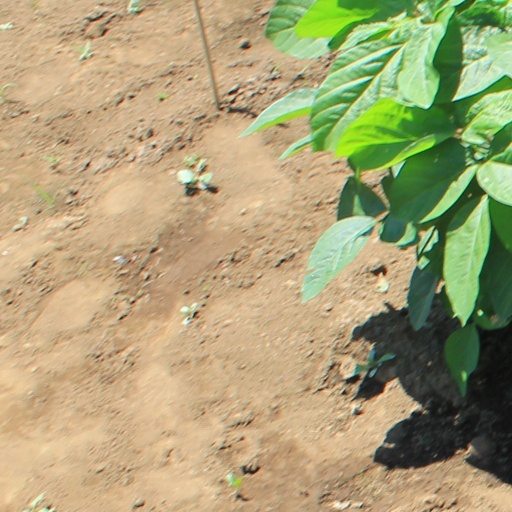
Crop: soybean